Hachikazuki

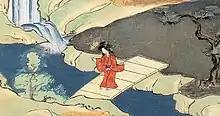
The maiden Hachikazuki, depicted in the style of a Sanzōshi-emaki.

In olden times, there lived a couple with a beautiful daughter, sometimes called Hachibime. On her deathbed, the girl's elderly mother makes her promise to always wear a wooden bowl on her head to cover her beauty. As an alternate opening, the girl is born with a wooden bowl on her head. Whatever the case, her father remarries, and her step-mother is cruel to the girl.